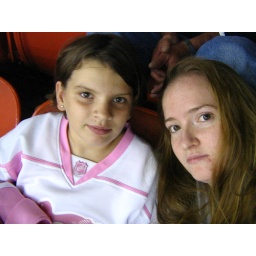
Us sitting in our seat at the pens game on sept 28, 2007